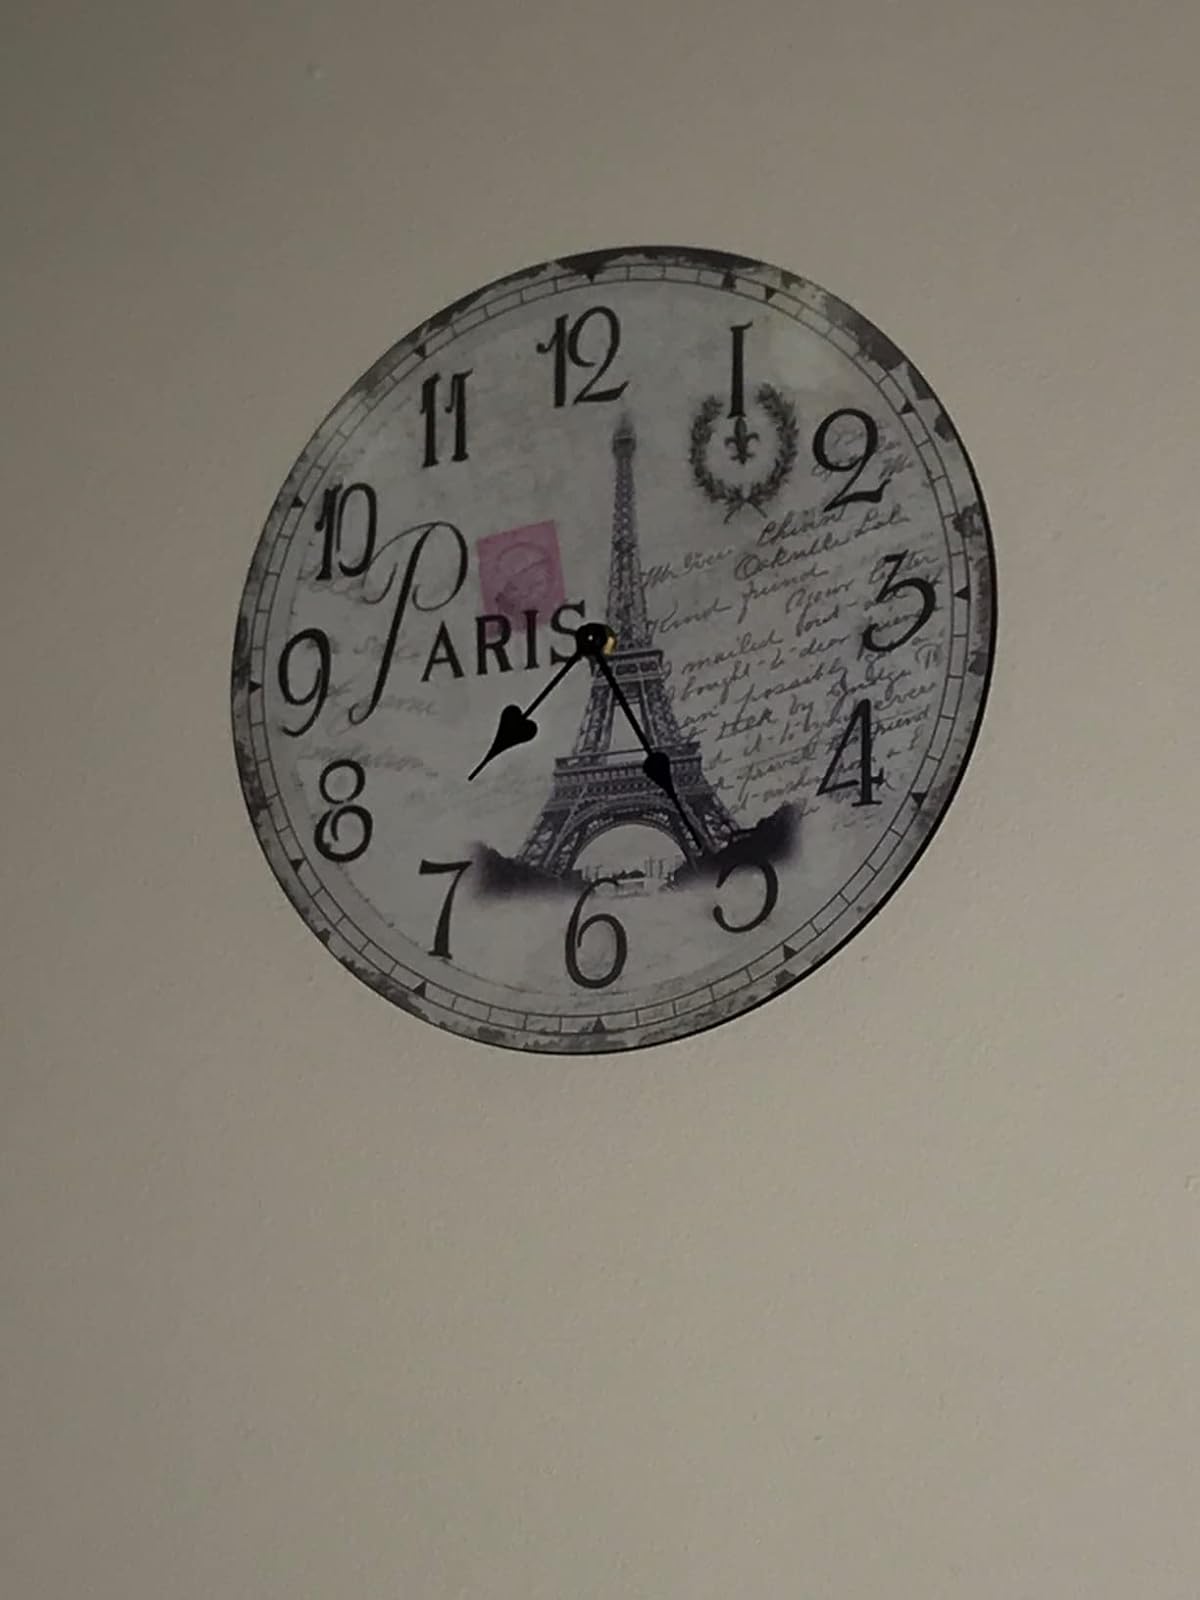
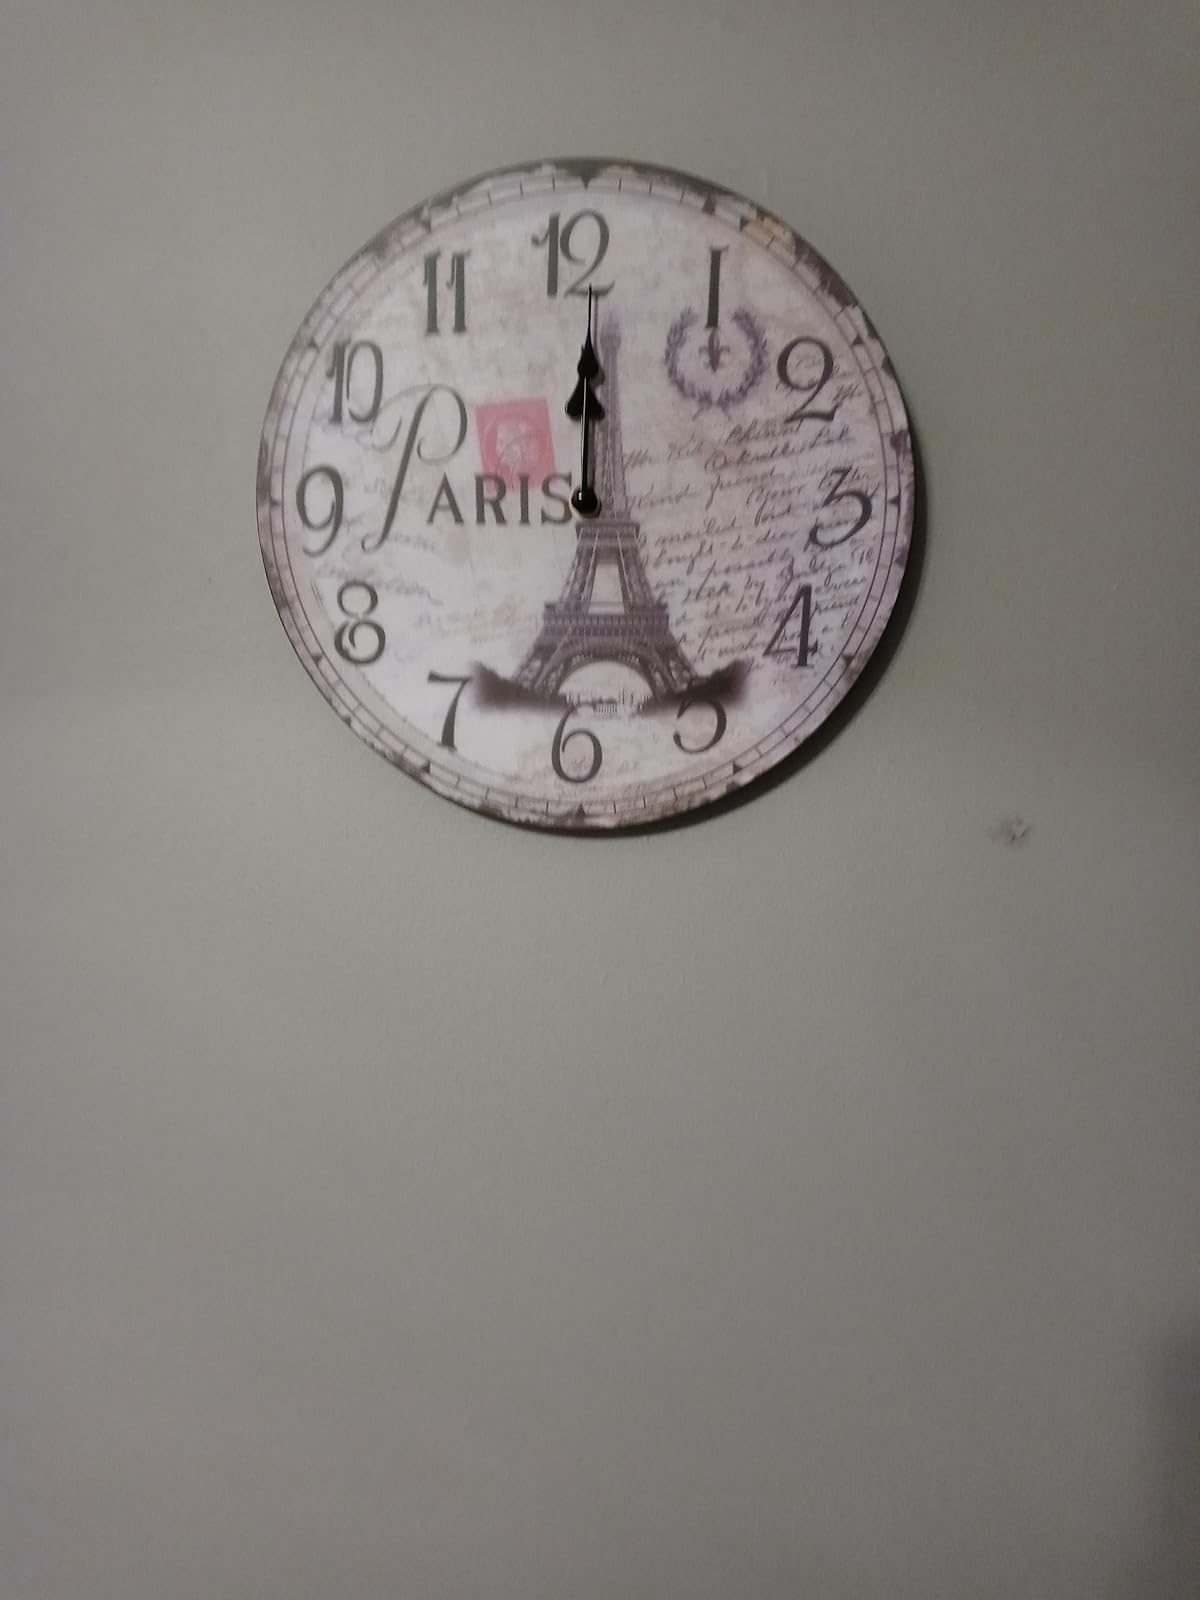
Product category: clock
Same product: yes